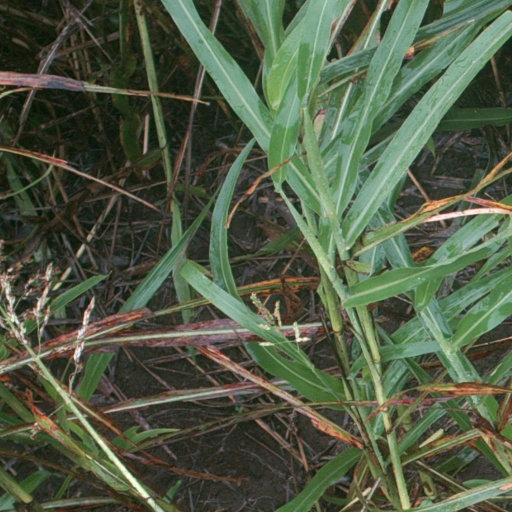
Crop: sorghum